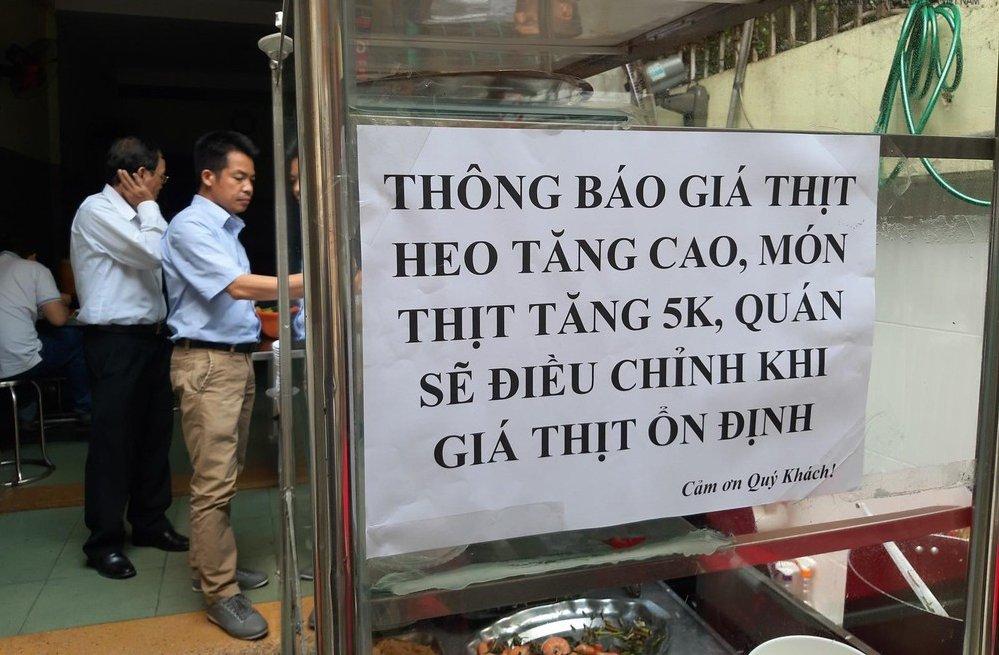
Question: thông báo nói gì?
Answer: thông báo nói món thịt tăng 5 000 đông do giá thịt heo tăng cao